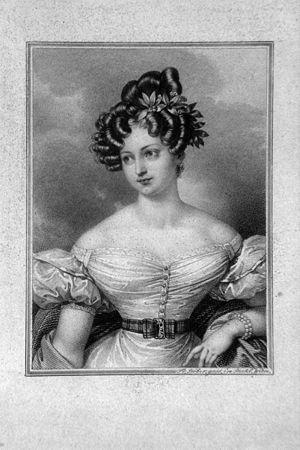
Caroline Philippine Augusta Bauer, ou Lina Bauer, née le 29 mars 1807 à Heidelberg et morte le 18 octobre 1877 à Kilchberg près de Zurich, est une actrice allemande de l'époque du Biedermeier.
Léopold Iᵉʳ, connu auparavant sous le nom de Léopold Georges Chrétien Frédéric de Saxe-Cobourg-Saalfeld, né à Cobourg, le 16 décembre 1790 et mort le 10 décembre 1865 au château de Laeken, est un prince allemand de la maison de Saxe-Cobourg et Gotha devenu le premier roi des Belges en 1831 et le fondateur de la dynastie régnant sur la Belgique. Il est également l'ancêtre de l'actuel grand-duc de Luxembourg, du prétendant au trône d'Italie, ainsi que du prince Napoléon. Il règne sous le nom de Léopold, roi des Belges, prince de Saxe-Cobourg et Gotha, duc en Saxe.